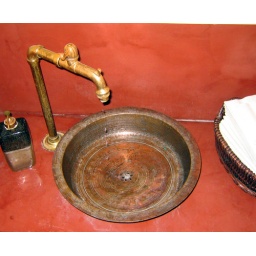
This one was made on the toilet of a bar in Budapest. Sorry, I forgot the name of it.